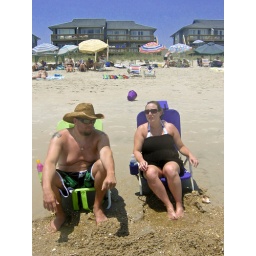
We found so many more shark's teeth than Michael by just sitting in our chairs